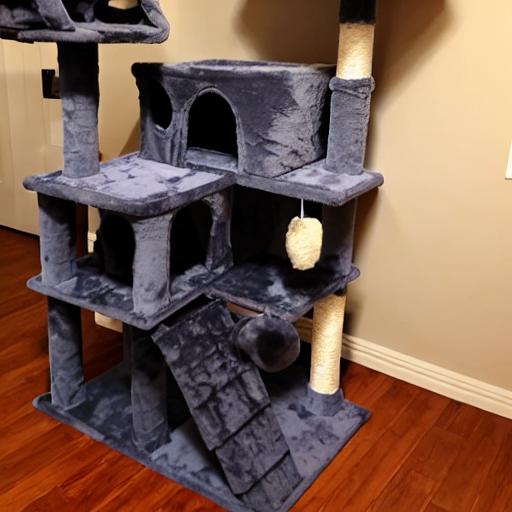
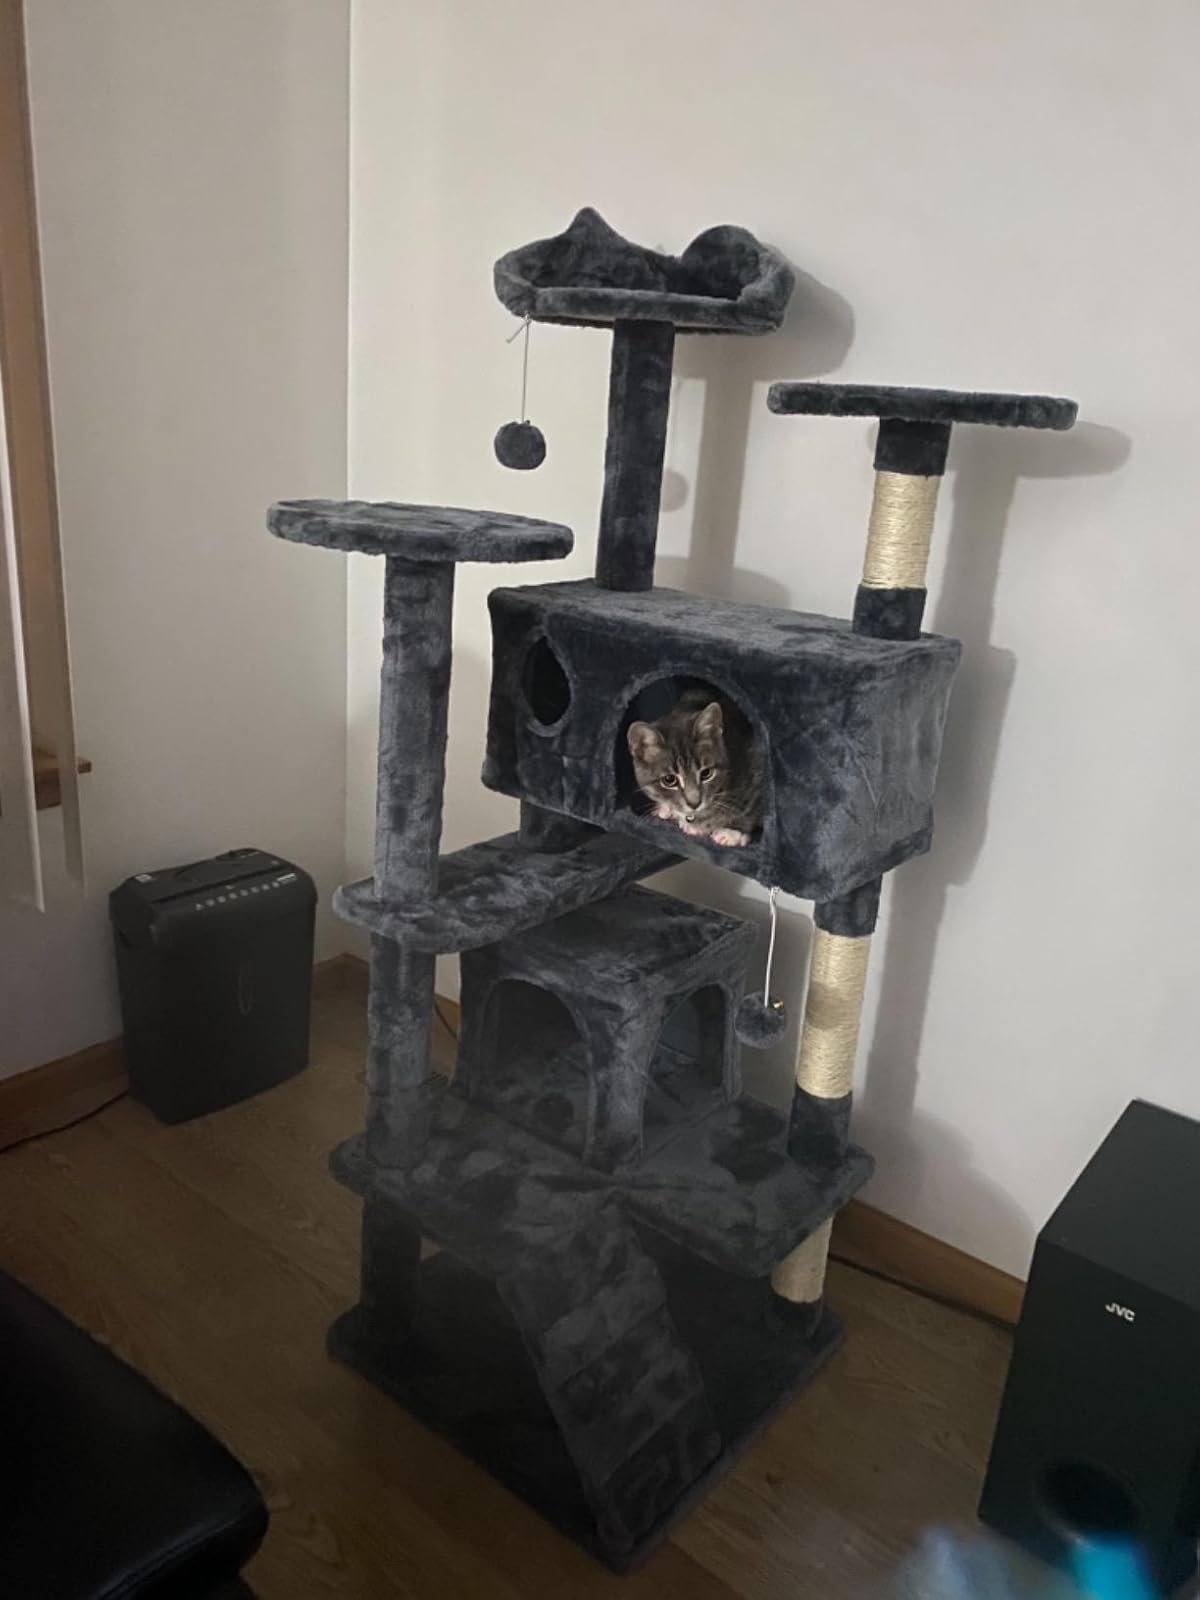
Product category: items_cat tree
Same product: no